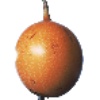
Label: Granadilla 1